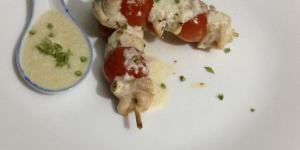
brochetas de pollo con bechamel